Harun Mehmedinović

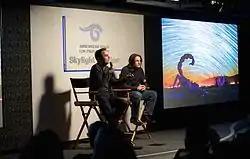
Harun Mehmedinović and Gavin Heffernan at SKYGLOWPROJECT.COM event at The Annenberg Photo Space in Los Angeles

Harun Mehmedinović is a Bosnian American director, screenwriter, photographer, cinematographer, and author. He is a graduate of UCLA School of Theater, Film and Television and American Film Institute. He is the co-creator of the viral timelapse series SKYGLOW, cinematographer and co-producer of the Leonardo DiCaprio-produced documentary Ice on Fire for HBO, which premiered at Cannes Film Festival May 22, 2019. and cinematographer of IMAX Grand Canyon: Rivers of Time (2022). He is the cinematographer of the climate documentary Legion 44 (2024).